Turkic peoples

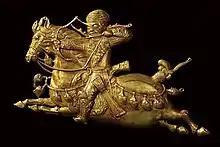
A Turkic warrior from the Göktürk period. The horse's tail is knotted in Turkic style. His hair is long, braided and his big-collared caftan and boots are Turkic clothing features.

It has even been suggested that the Xiongnu themselves, who were mentioned in Han dynasty records, were Proto-Turkic speakers. The Turks may ultimately have been of Xiongnu descent. Although little is known for certain about the Xiongnu language(s), it seems likely that at least a considerable part of Xiongnu tribes spoke a Turkic language. Some scholars believe they were probably a confederation of various ethnic and linguistic groups. According to a study by Alexander Savelyev and Choongwon Jeong, published in 2020 in the journal "Evolutionary Human Sciences" by Cambridge University Press, "the predominant part of the Xiongnu population is likely to have spoken Turkic". However, genetic studies found a mixture of western and eastern Eurasian ancestries, suggesting a large genetic diversity within the Xiongnu. The Turkic-related component may be brought by eastern Eurasian genetic substratum.